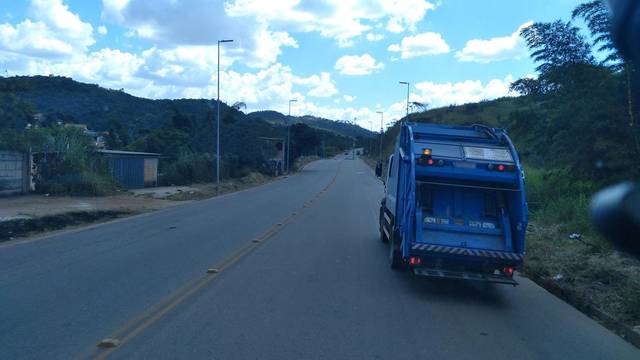
Region: Brazil
Coordinates: -19.877, -43.864